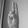
ASL letter: U